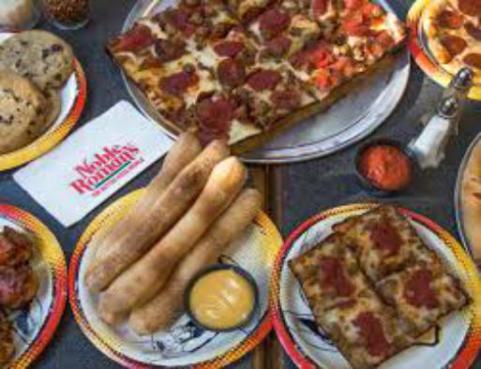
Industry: Food